Academic art

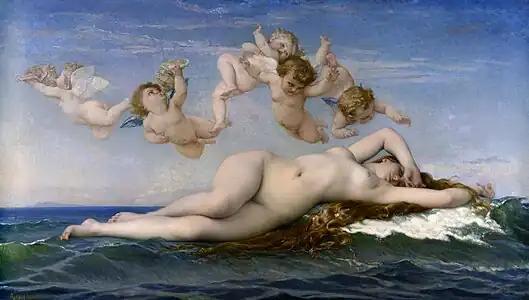
"The Birth of Venus", Alexandre Cabanel, 1863. An idealistic and sensual form of classical imagery.

Even with its wide spread, the academic system began to be seriously challenged through the actions of intellectuals linked to the Enlightenment. For them, academicism had become an outdated model, excessively rigid and dogmatic; they criticized the methodology, which they believed produced an art that was merely servile to ancient examples, and condemned the institutional administration, which they considered corrupt and despotic. However, an important Enlightenment figure like Diderot subscribed to much of the academic ideal, supported the hierarchy of genres ("see below"), and said that "the imagination creates nothing". At the end of the 18th century, following the turmoil of the French Revolution, a real campaign was mounted against the teaching of the Academy, which was identified as a symbol of the Ancien Régime. In 1793, the painter Jacques-Louis David, closely linked to the revolutionaries, took over the direction of the artistic affairs of the new republic and, after complying with the request of numerous artists dissatisfied with the institution's bureaucracy and system of privileges, dissolved the Parisian academies and all the other royal academies in the countryside. However, the extinction of the old schools was temporary, as a Committee for the Arts was subsequently organized, which led to the founding in 1795 of a new institution, the Institut de France, which included an artistic section and was responsible for reorganizing the national arts system.